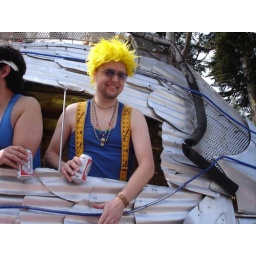
this is the fish car i rode to the playa in 2 years ago!